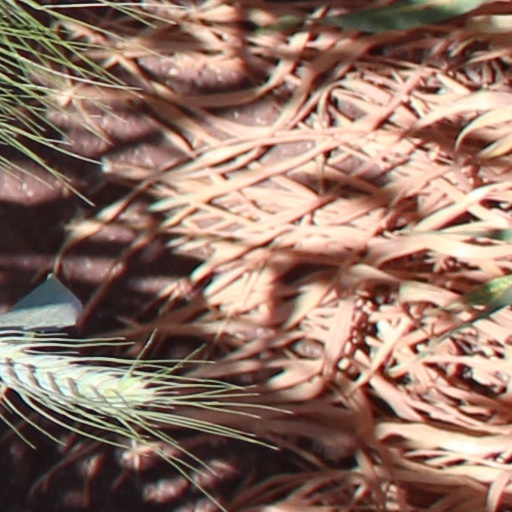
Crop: wheat